Winscott, St Giles in the Wood

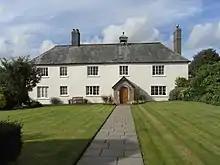
Winscott Barton in 2012

Today, Winscott Barton is a large 19th-century farmhouse in the parish of St Giles in the Wood, Devon, England. It was built on the site of the mansion house belonging to Tristram Risdon (died 1640), an early historian of Devon. The present building is Grade II listed.